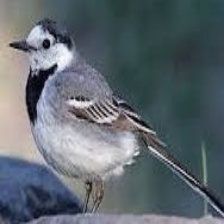
Species: FOREST WAGTAIL
Scientific name: DENDRONANTHUS INDICUS